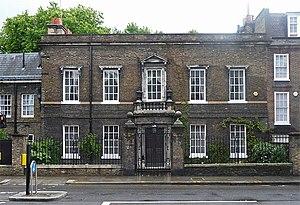
King's Road est une avenue de la ville de Londres, Royaume-Uni.